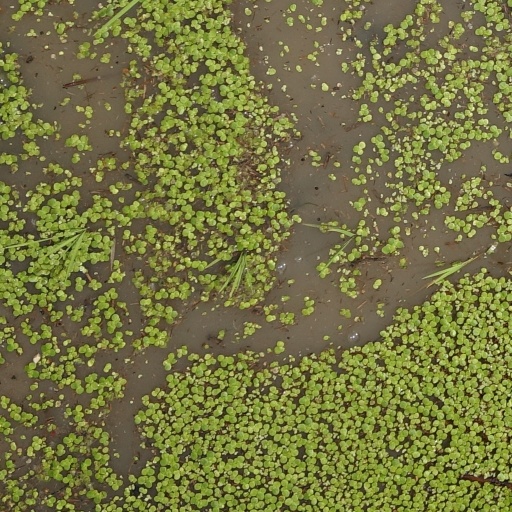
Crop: rice